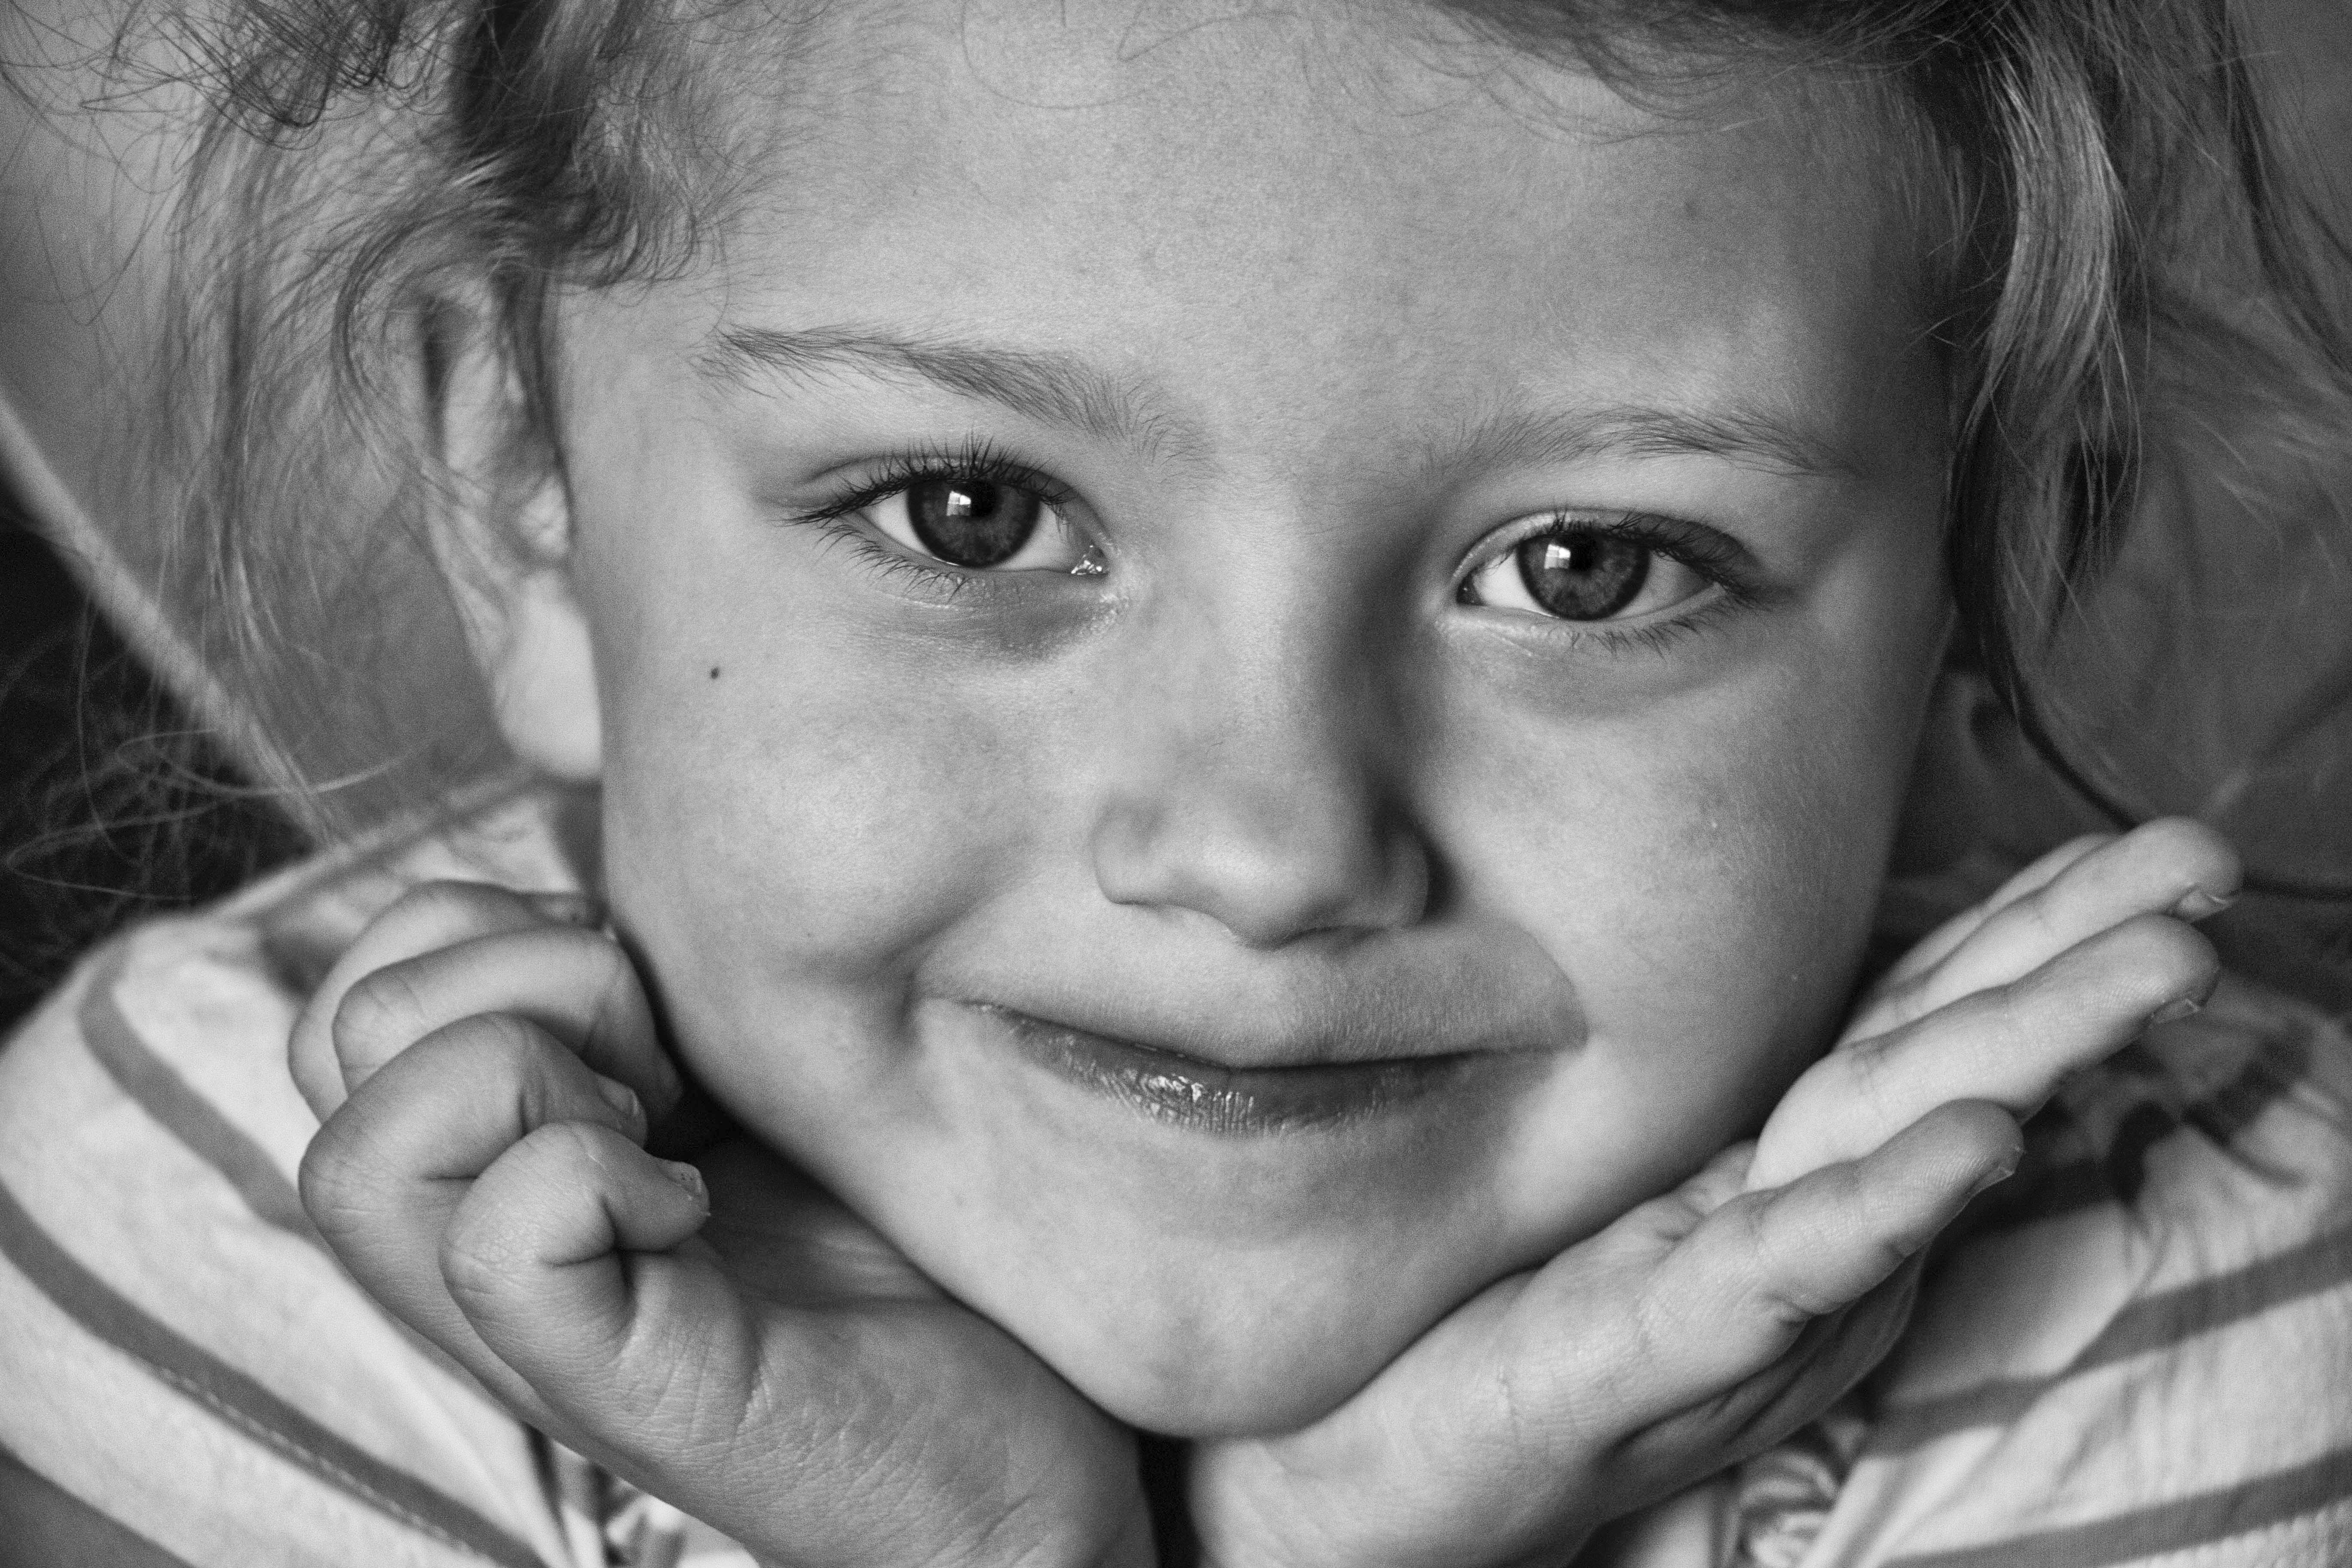
person, black and white, girl, white, photography, puppy, male, love, portrait, child, black, monochrome, facial expression, smile, close up, human body, face, fun, happy, infant, toddler, eye, head, skin, organ, to, emotion, daughter, monochrome photography, portrait photography